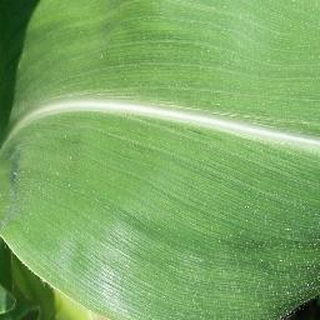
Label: healthy_corn